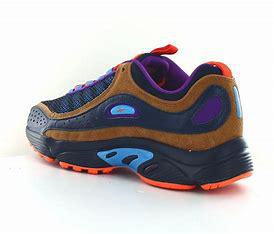
Brand: Reebok
Model: Daytona DMX Ii